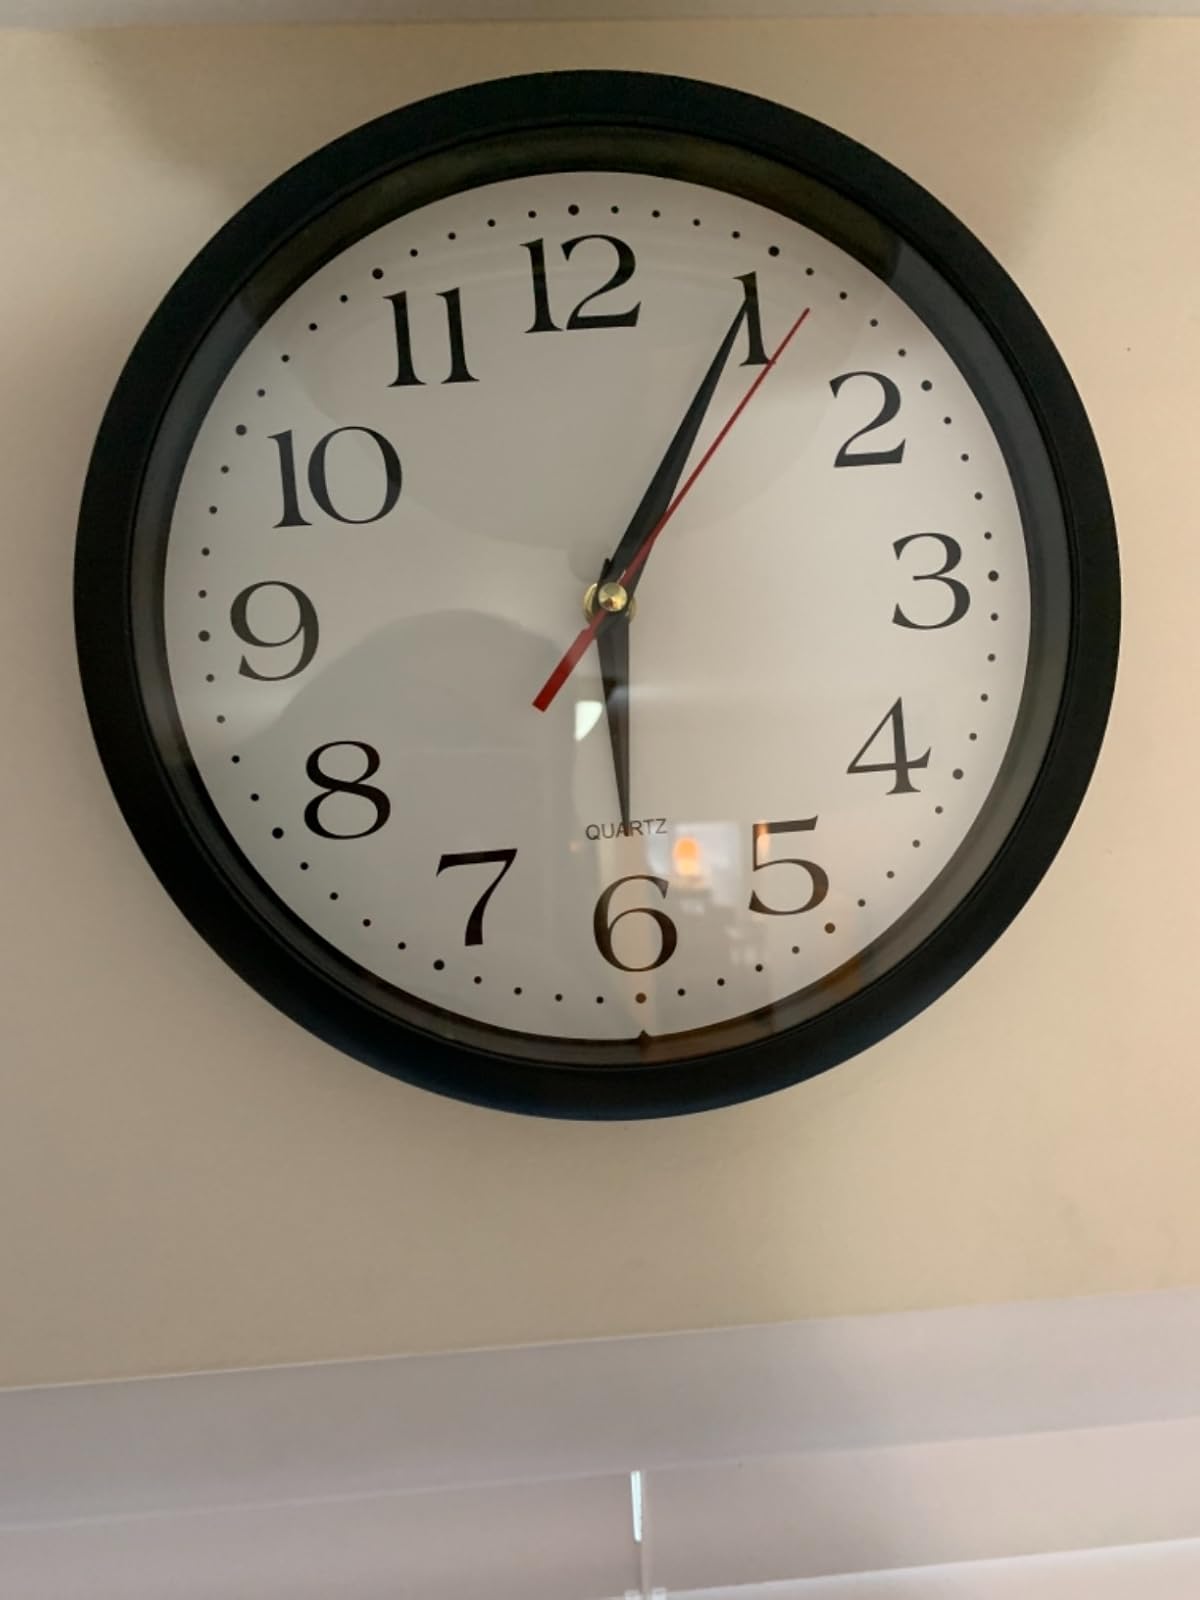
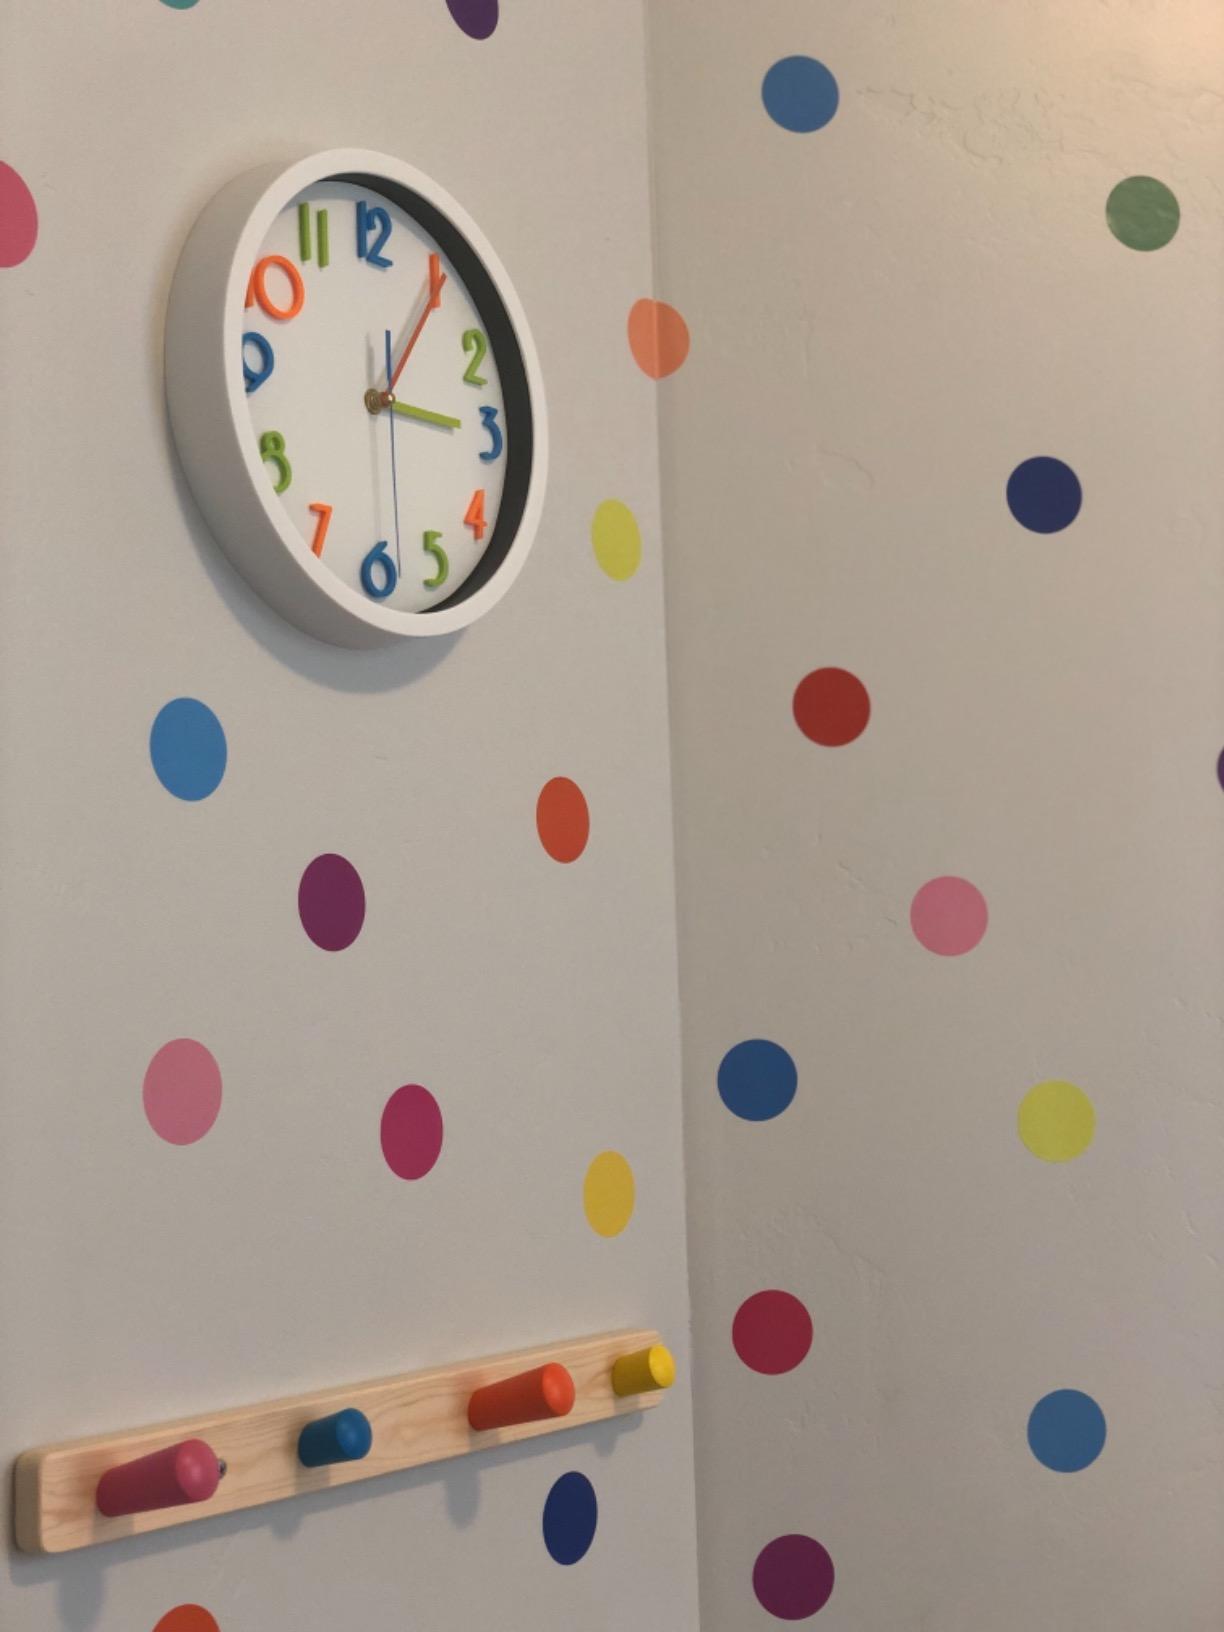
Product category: clock
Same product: no